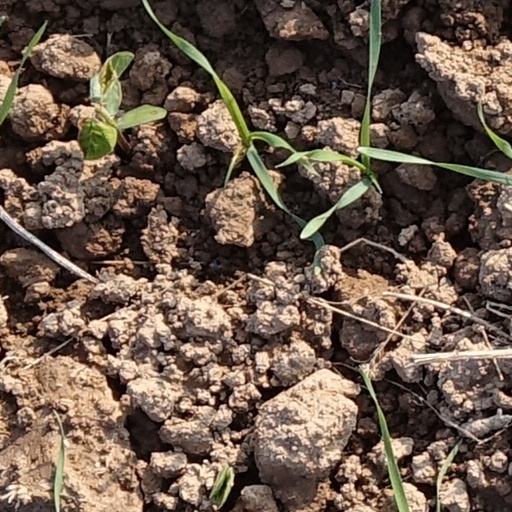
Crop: wheat